Hanshin-Kokudō Station

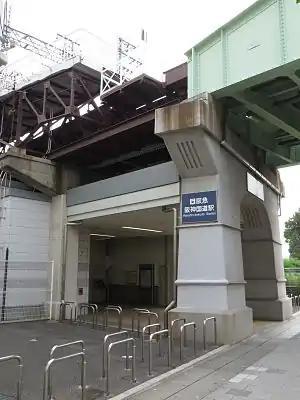
Hanshin-Kokudō Station entrance, July 2014

is a passenger railway station located in the city of Nishinomiya Hyōgo Prefecture, Japan. It is operated by the private transportation company Hankyu Railway. The station name, meaning "Osaka–Kobe National Highway Station", is after Japan National Route 2 which passes near the station.